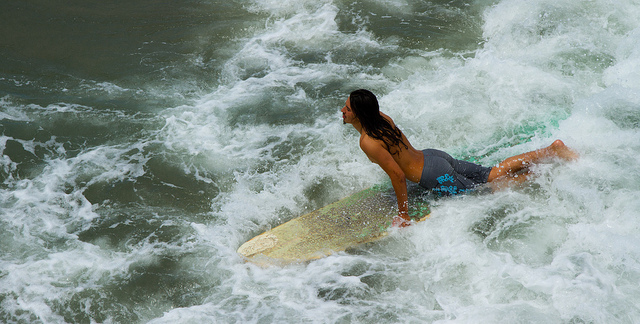
user: Given an image and a question. Answer the question in a short answer. Question: What causes these waves? Short Answer:
assistant: tide